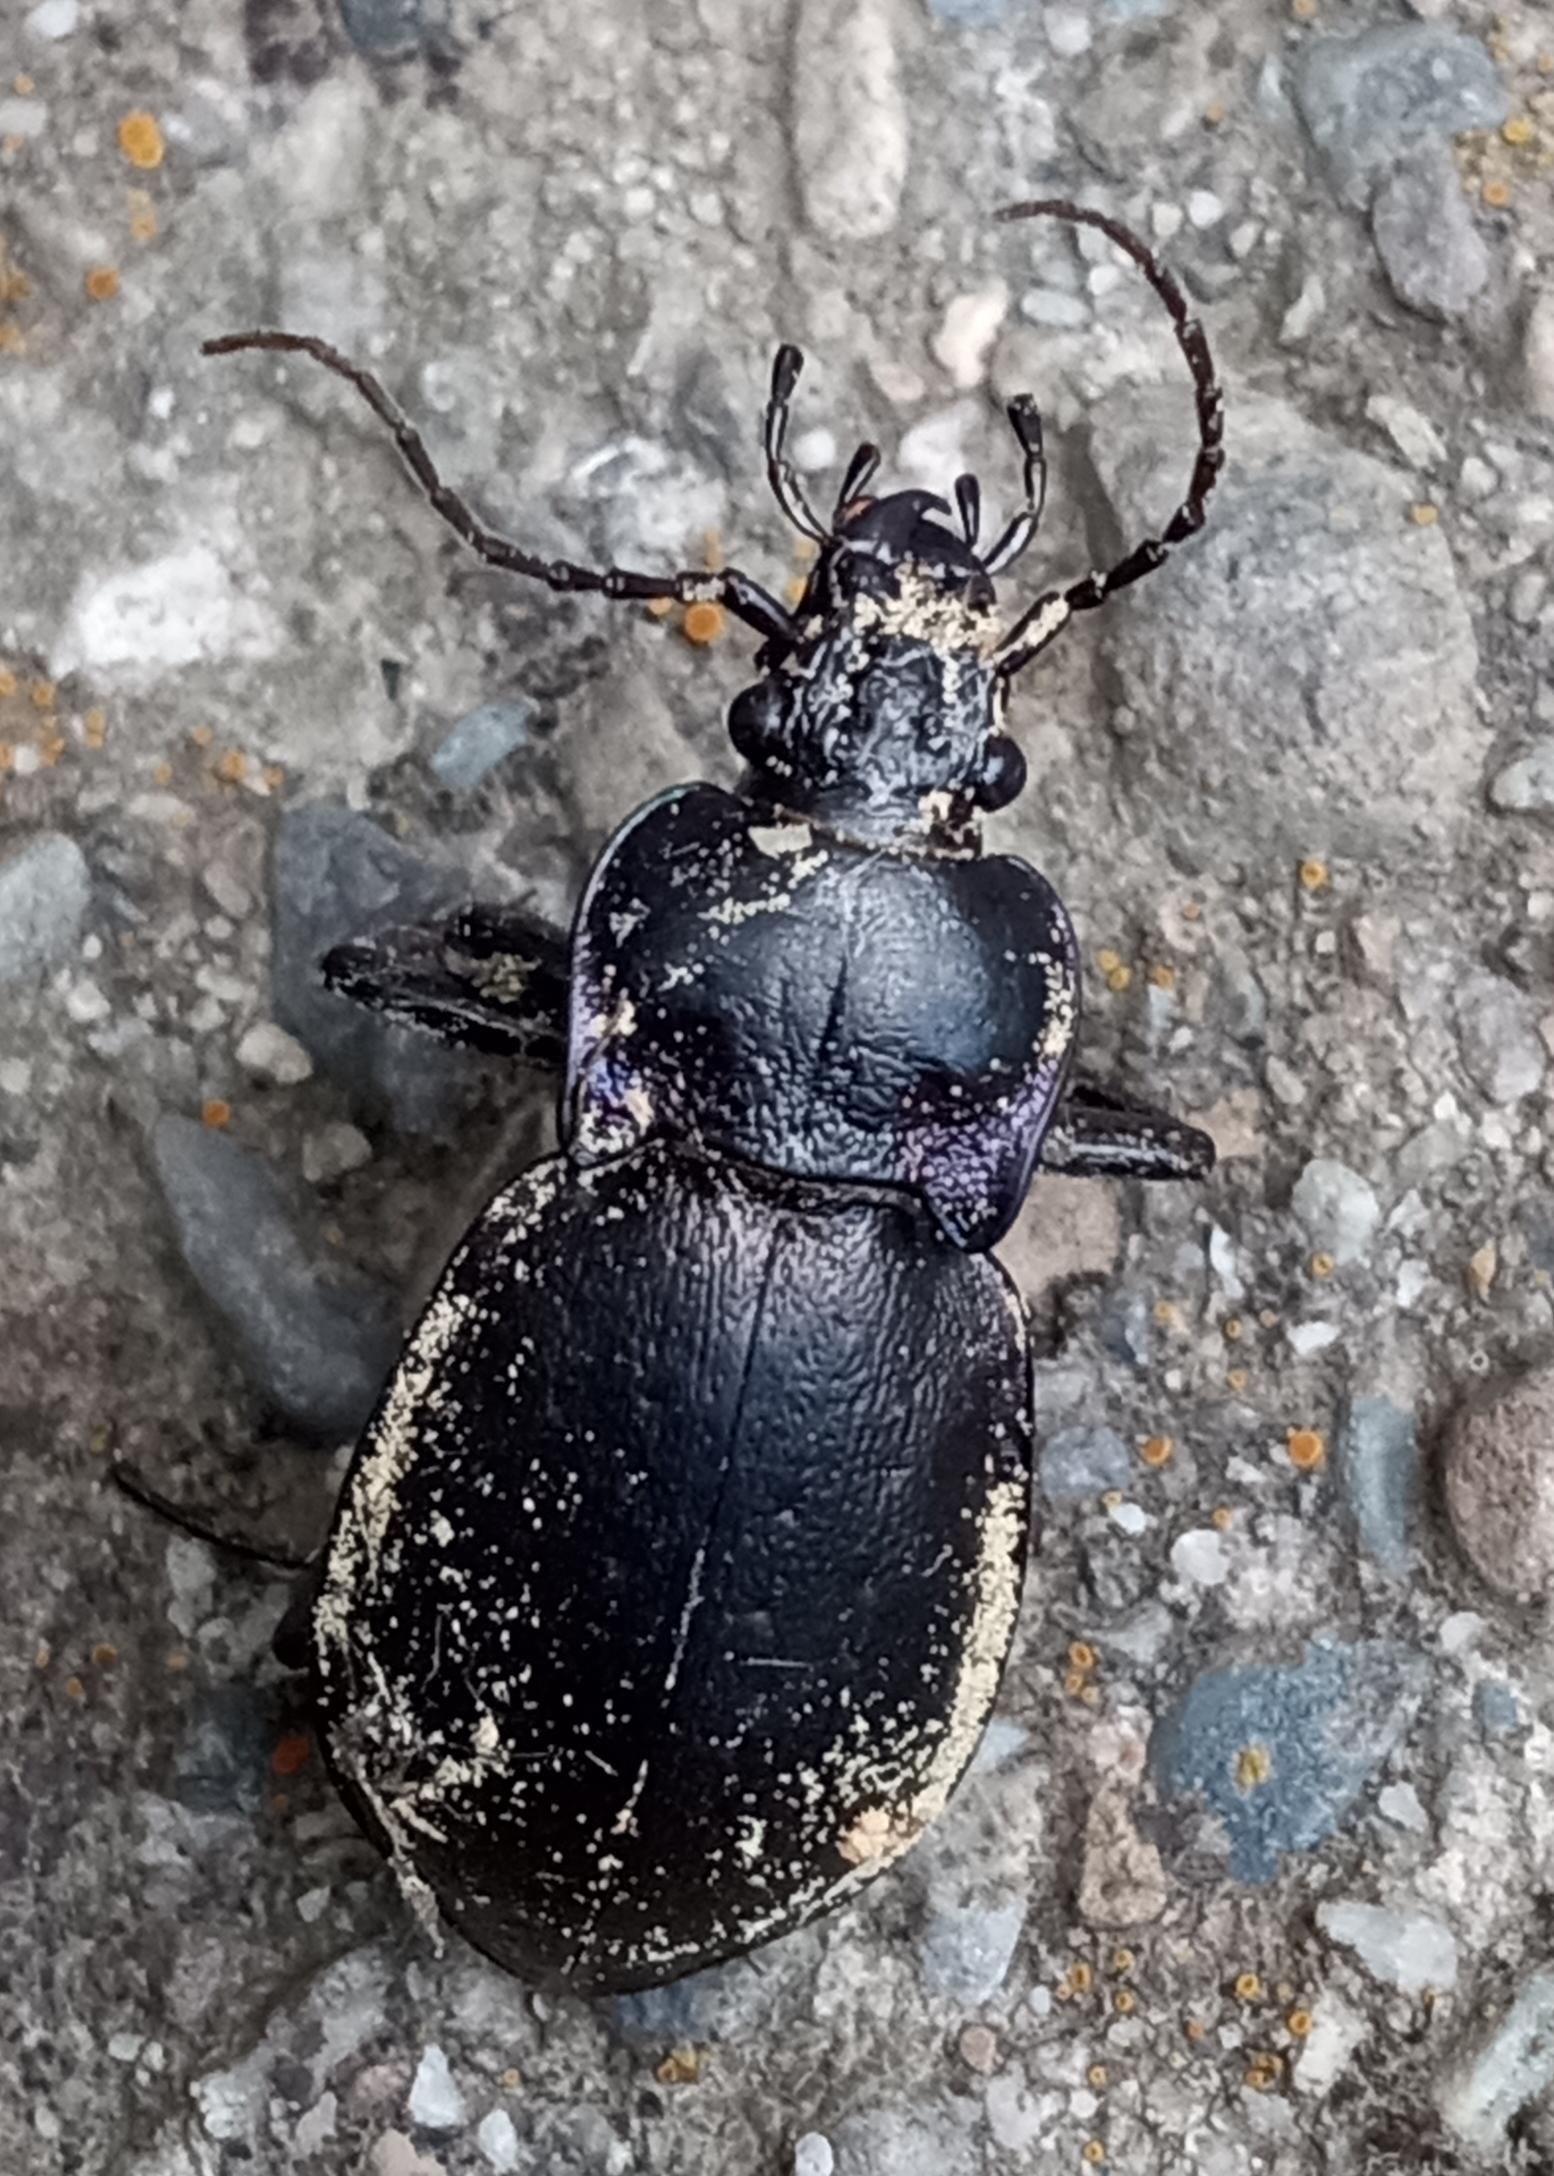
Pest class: predators